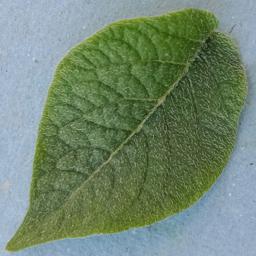
Etiqueta: Sana